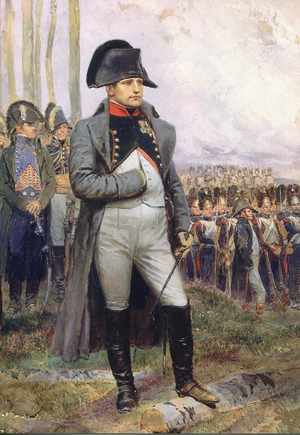
La Marche de l'empereur est un film documentaire français réalisé en 2004 par Luc Jacquet et sorti en 2005.
Maurice François Élisabeth Dupin de Francueil, né à Paris le 9 janvier 1778 et mort à Nohant-Vic, le 16 septembre 1808, est un militaire français, officier de l'armée impériale, père d'Aurore Dupin de Francueil, baronne Dudevant, plus connue sous le pseudonyme de George Sand.
La France, en forme longue depuis 1875 la République française, est un État souverain transcontinental dont le territoire métropolitain est situé en Europe de l'Ouest. Ce dernier a des frontières terrestres avec la Belgique, le Luxembourg, l'Allemagne, la Suisse, l'Italie, l'Espagne et les deux principautés d'Andorre et de Monaco. La France dispose aussi d'importantes façades maritimes sur l'Atlantique et la Méditerranée. Son territoire ultramarin s'étend dans les océans Indien, Atlantique et Pacifique ainsi qu'en Amérique du Sud, et a des frontières terrestres avec le Brésil, le Suriname et les Pays-Bas.